Bernhard Schmidt

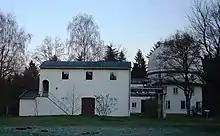
Schmidt Museum at Hamburg Observatory, Bergedorf

From 1916 onward Schmidt had been in contact with Professor Richard Schorr, the director of the Hamburg Observatory, a facility located outside Hamburg in the countryside near the village of Bergedorf. Schorr had become interested in Schmidt's horizontal mirror and coelostat telescope and ordered one to be built for his observatory. After the war when Schmidt's economic situation became increasingly difficult, Schmidt began making overtures to Schorr for some kind of work at the observatory. Schorr had only a little to offer: Schmidt could come to Bergedorf and lodge for free; there was repair work to do on the horizontal telescope, for which he would be paid a small fee. This was in 1926. For a time Schmidt did not accept. He had a number of patents to his credit, one of which involved using a wind-driven propeller to power boats forward. Schmidt hoped to turn this invention into something profitable. He also went back to Estonia for a family visit and to scout out opportunities in optics, as Estonia had become an independent republic after World War I.